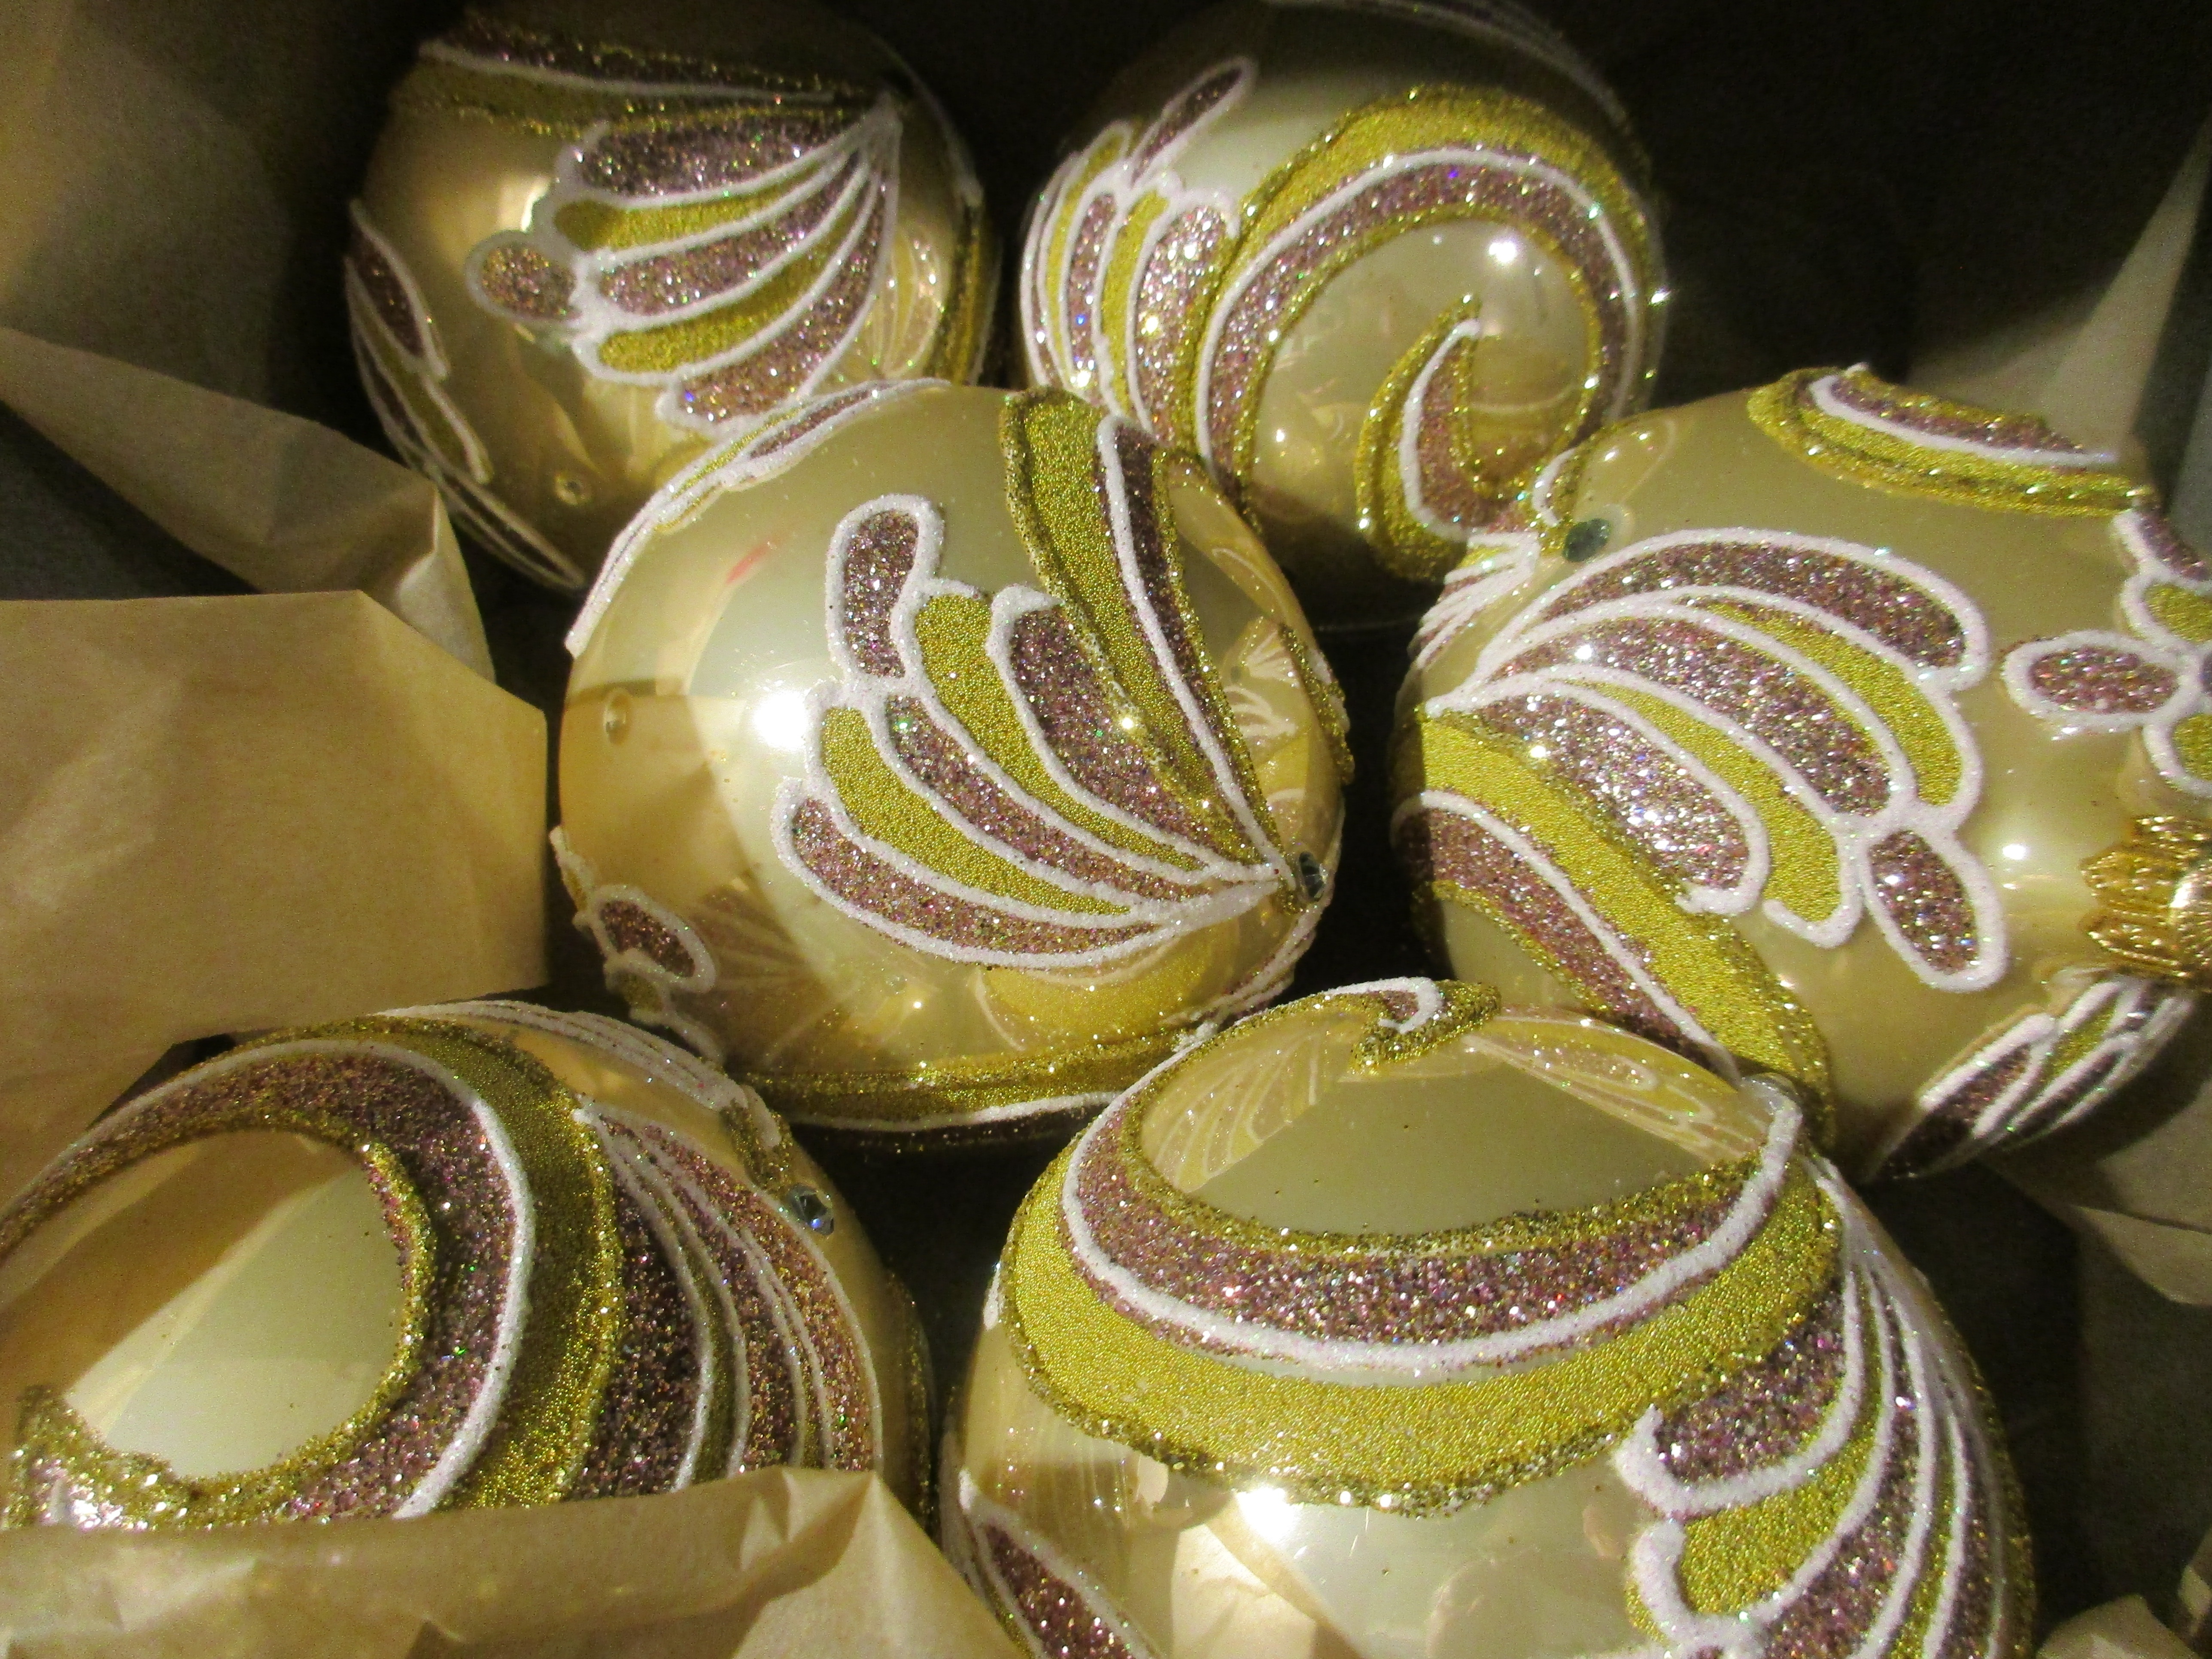
celebration, food, yellow, dessert, art, carving, december, xmas, sweetness, xmas decorations, xmas three